Eugene Rhuggenaath

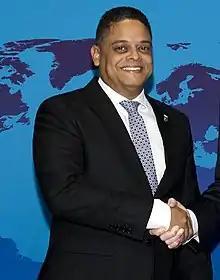

Eugene Rhuggenaath (born 4 February 1970) is a Curaçaoan politician who served as the eighth prime minister of Curaçao between 29 May 2017 and 14 June 2021. He previously served as the minister for Economic Development in the Koeiman-Cabinet in 2016. He served as a member of the Island Council (2003–2009) and a member of parliament till 2021.